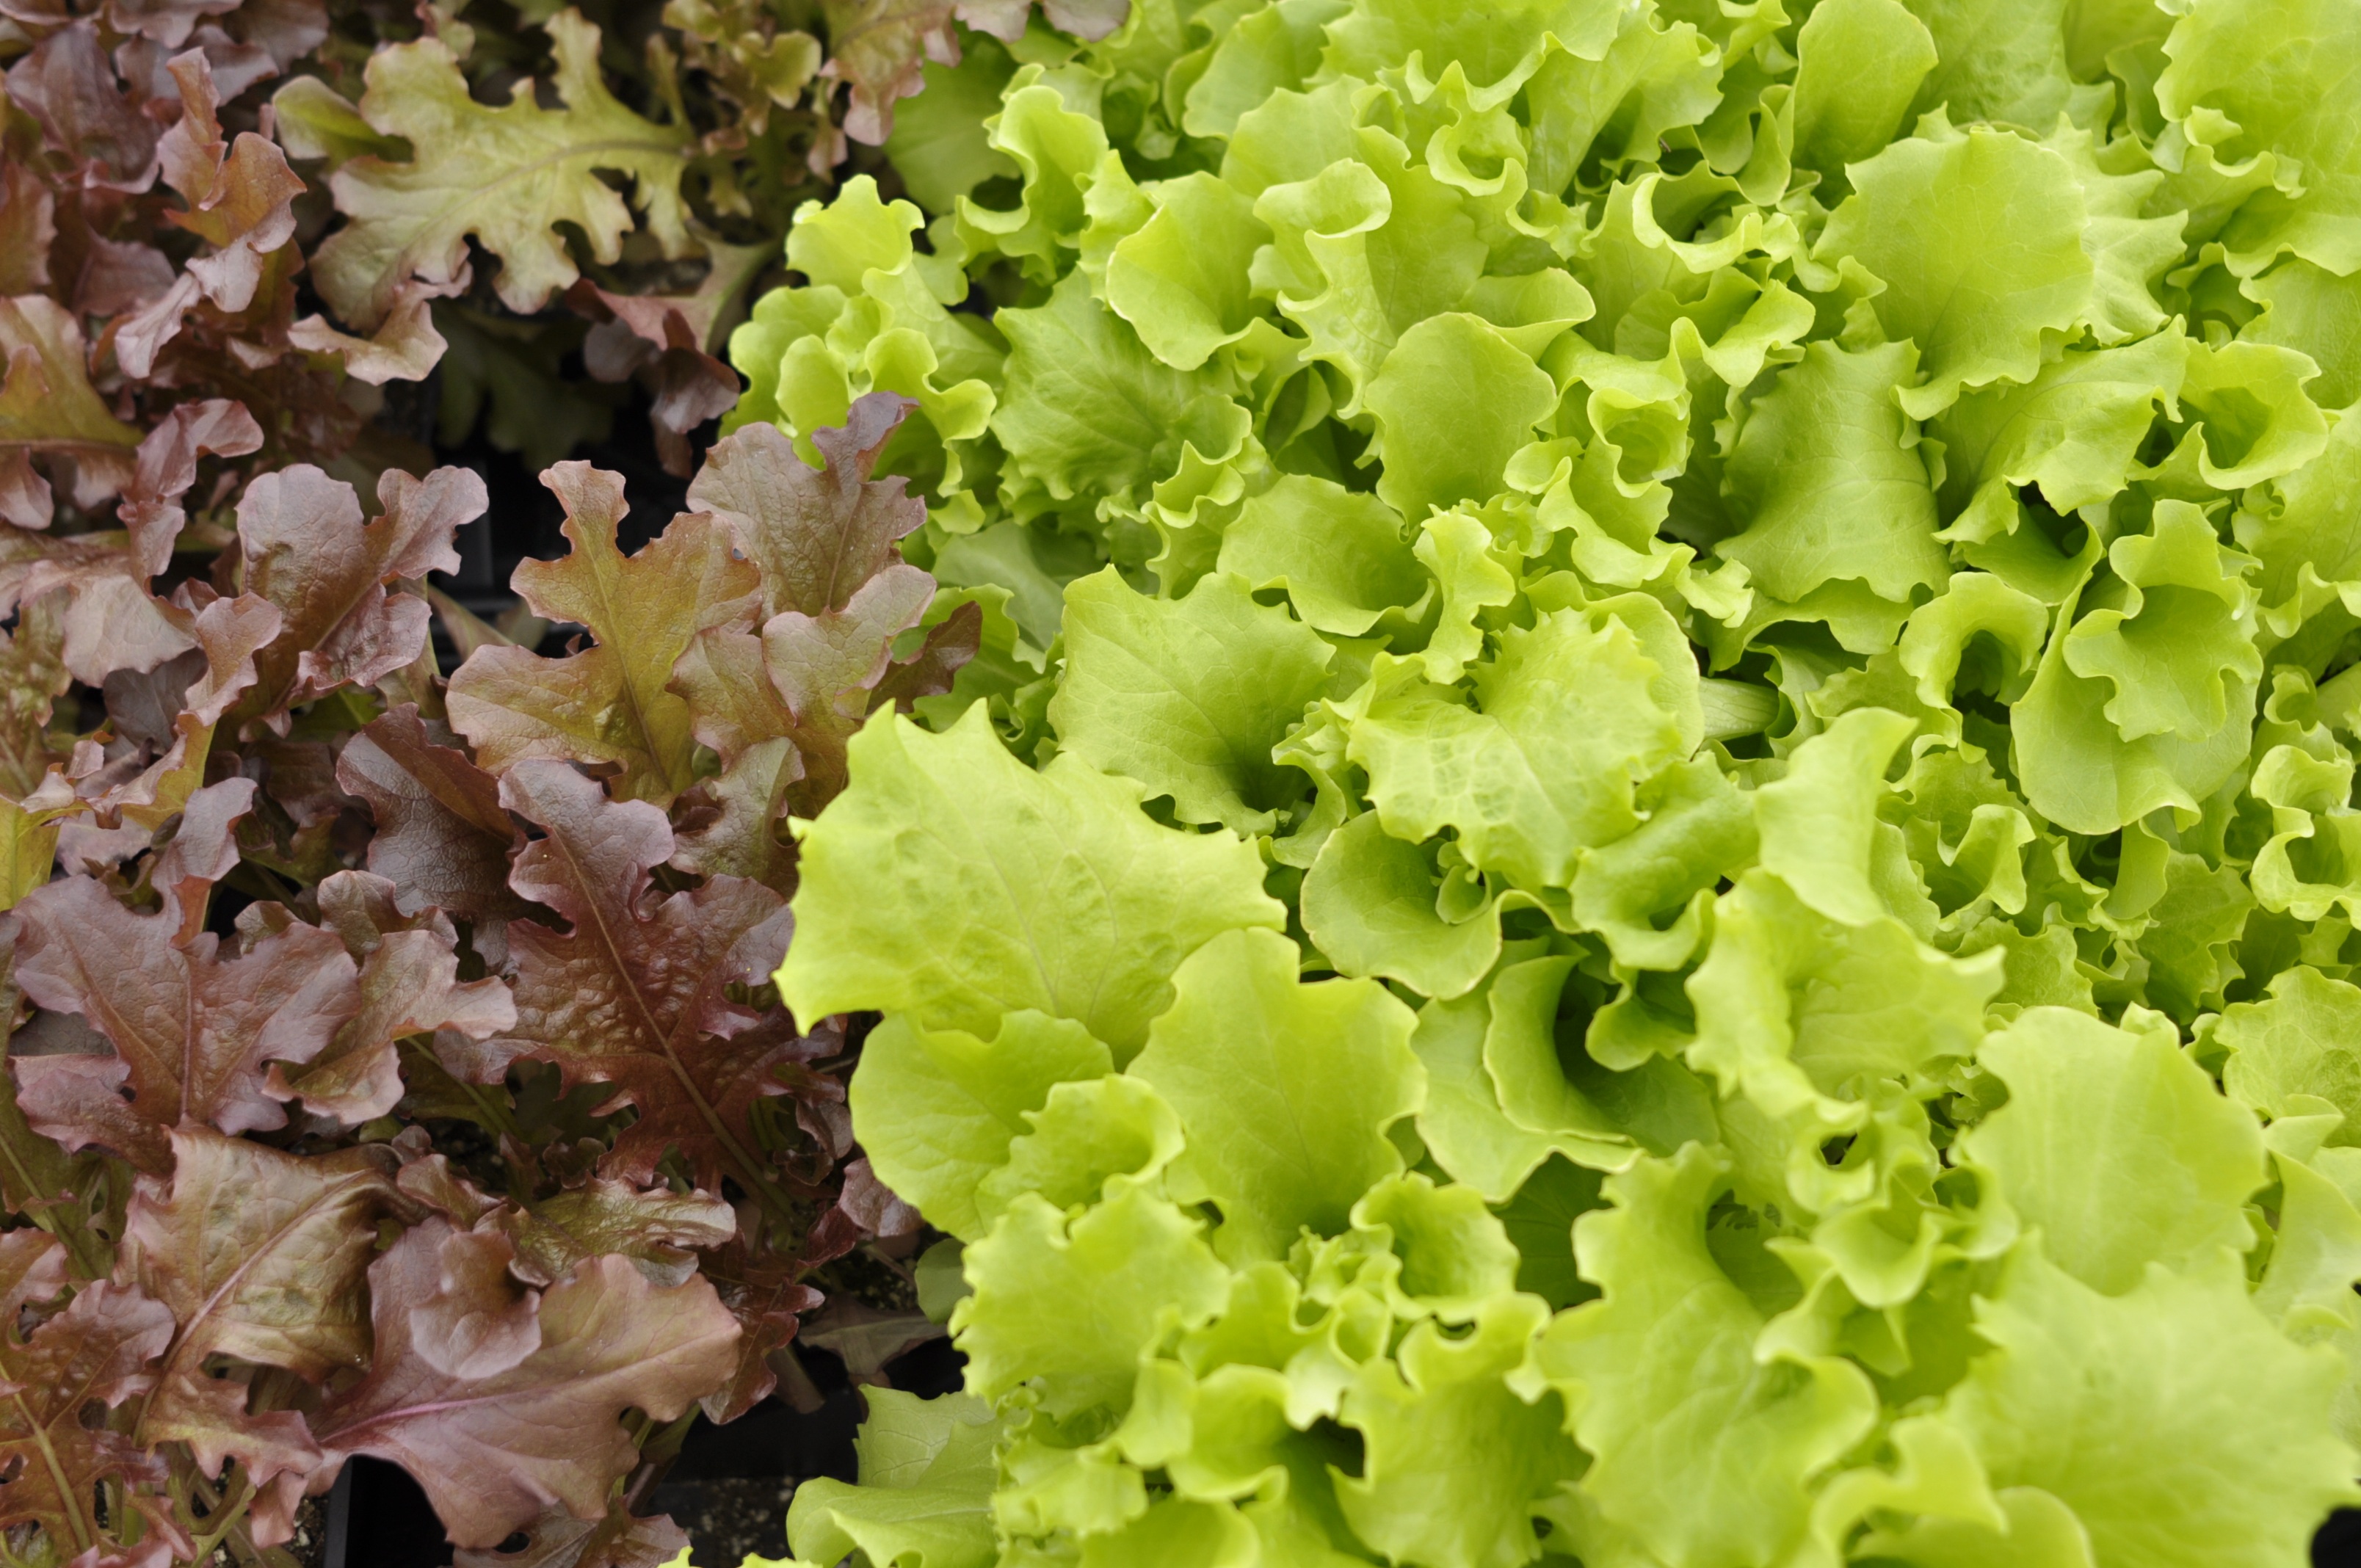
flower, food, salad, produce, vegetable, greenhouse, lettuce, annual plant, land plant, leaf vegetable